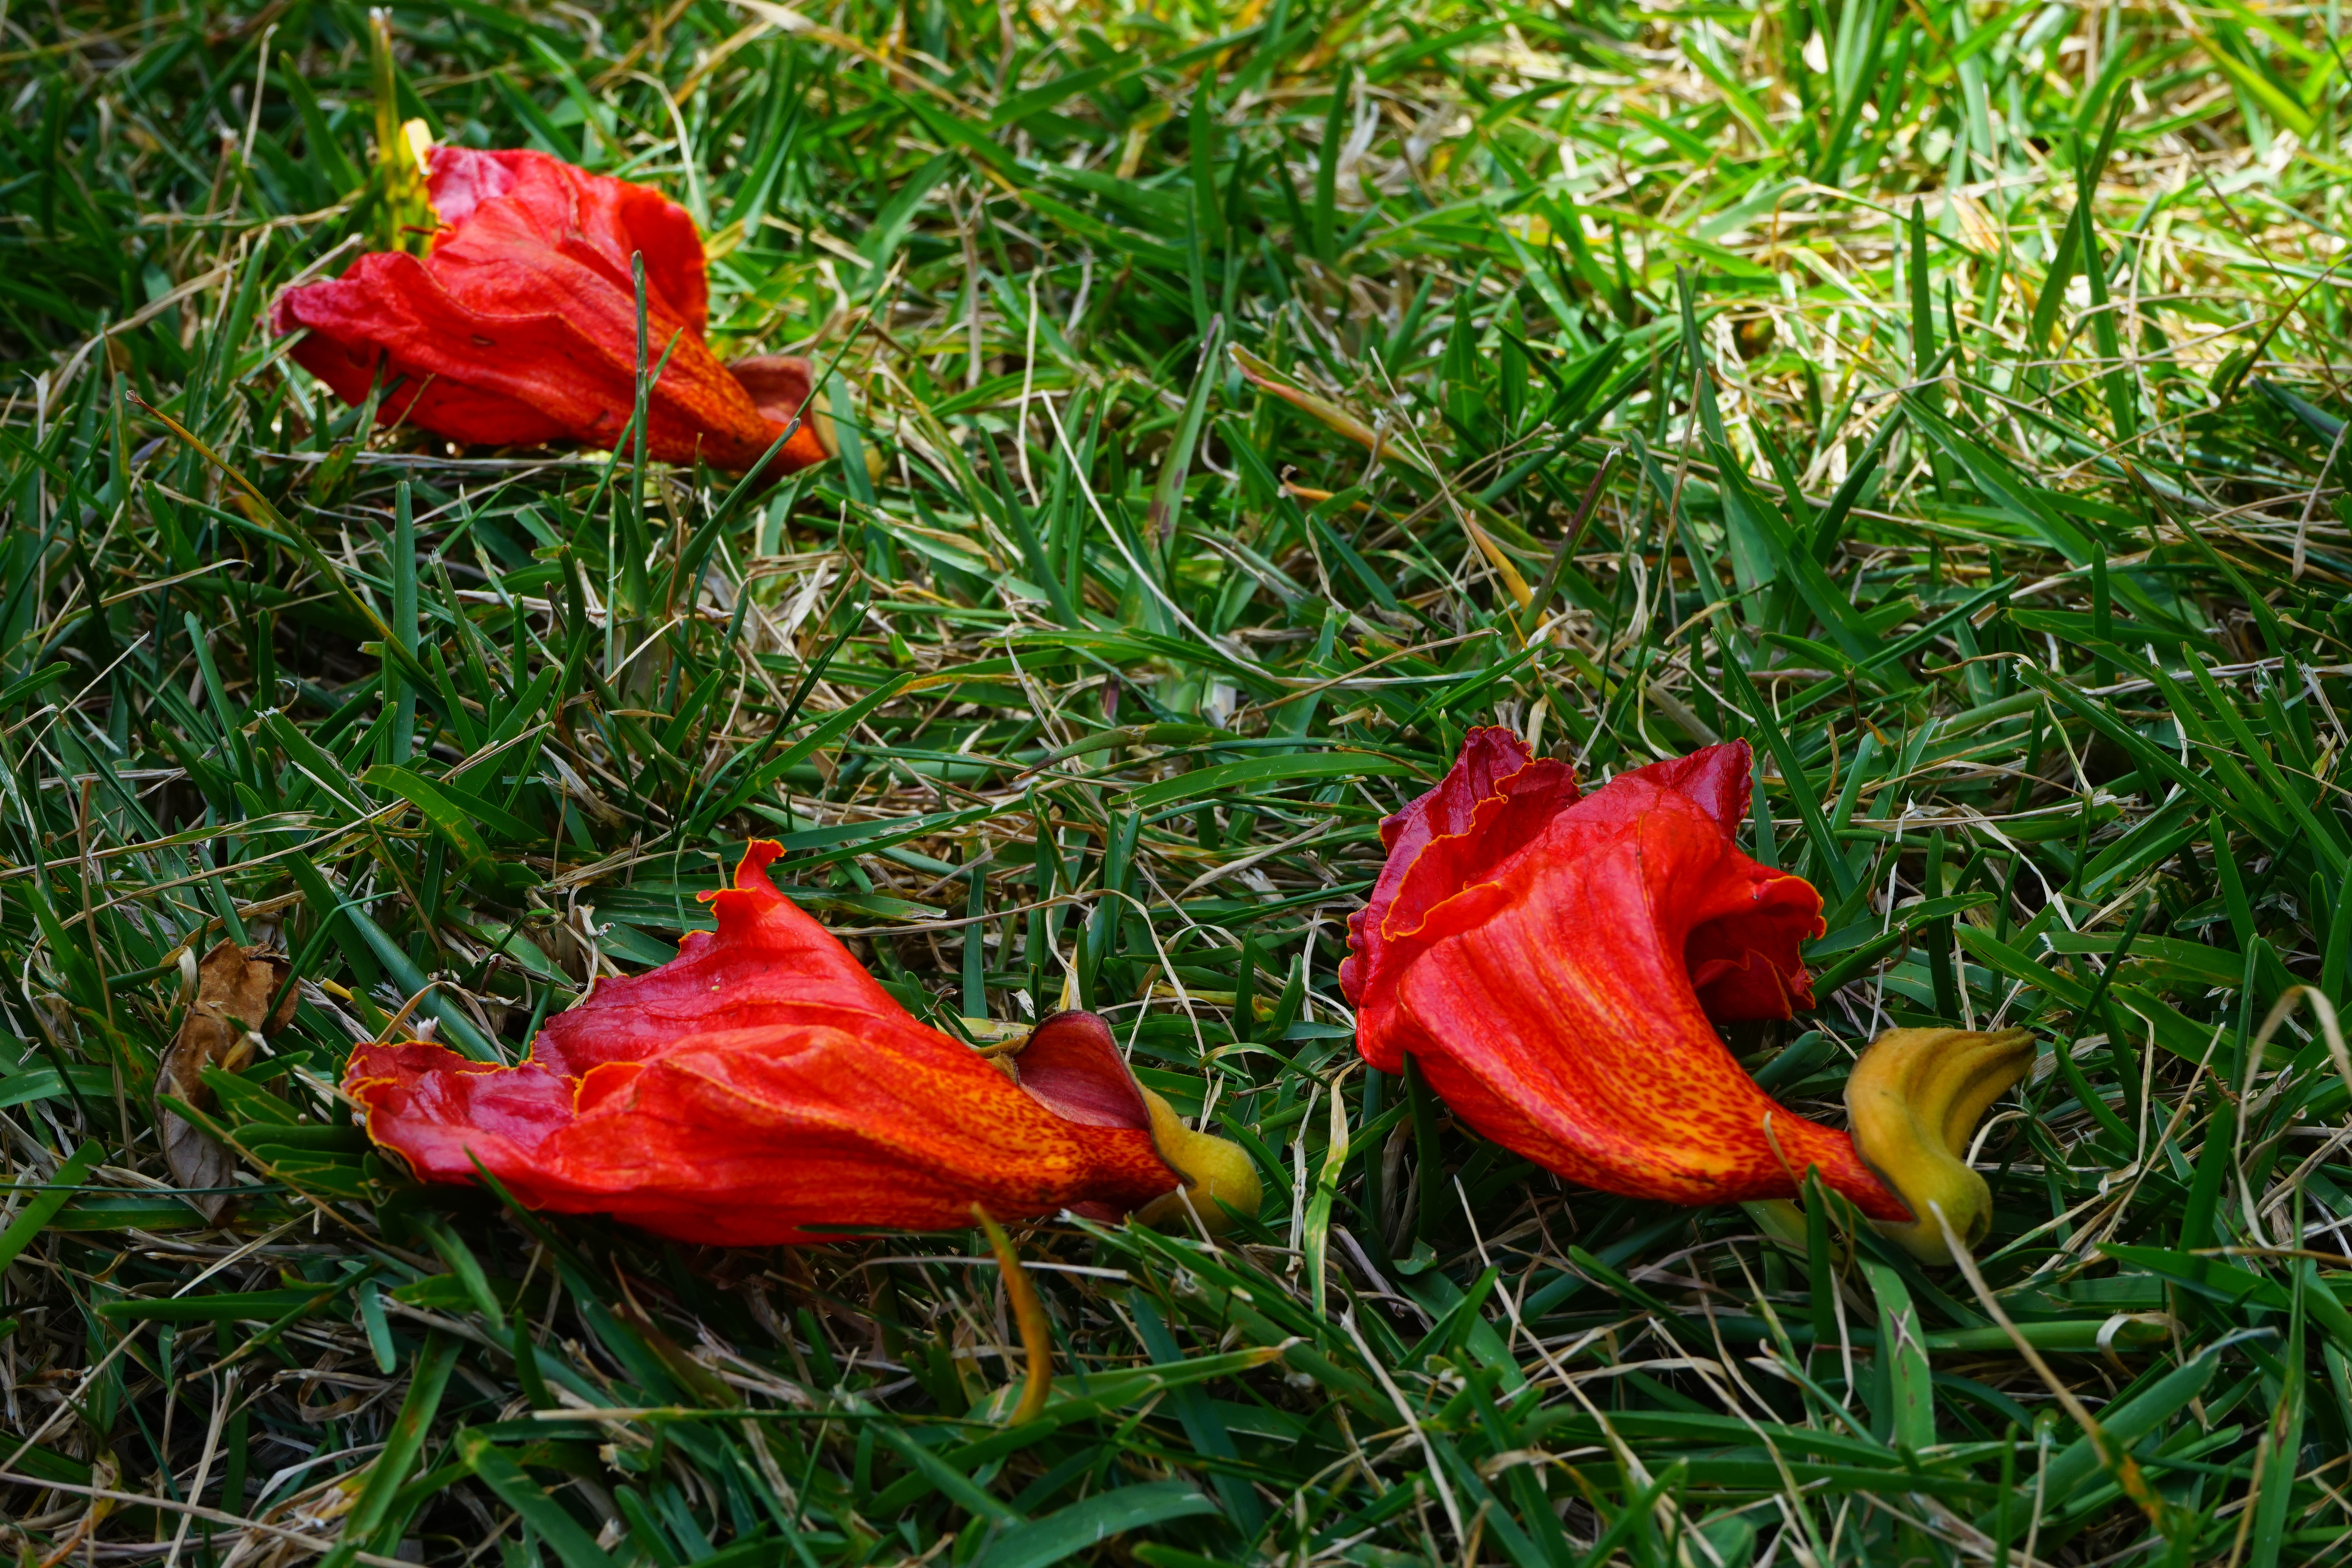
grass, plant, meadow, leaf, flower, petal, red, botany, flora, wildflower, flowers, poppy, coquelicot, daylily, macro photography, flowering plant, bignoniaceae plants, bignoniaceae, spathodea campanulata, land plant, african tulpenbaum